Seven Laws of Noah

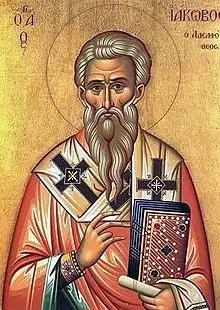
James the Just, whose judgment was adopted in the Apostolic Decree of Acts : (NRSV)

In the history of Christianity, the Apostolic Decree recorded in Acts 15 is commonly seen as a parallel to the Seven Laws of Noah, and thus be a commonality rather than a differential. Some modern scholars dispute the connection between Acts 15 and the seven Noahide laws. The Apostolic Decree is still observed by the Eastern Orthodox Church and includes some food restrictions.